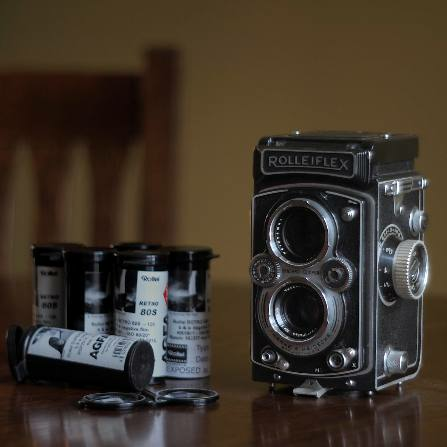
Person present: No